George A. Philbrick

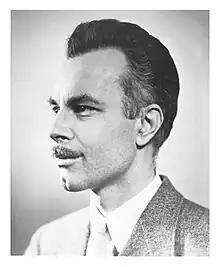
George A. Philbrick. Photographer: John Brook.

George A. Philbrick was an American engineer. He was responsible, through his company George A. Philbrick Researches (GAP/R), for the 1953 commercialization and wide adoption of operational amplifiers, a now-ubiquitous component of analog electronic systems, and the invention and commercialization of electronic analog computers based on the operational amplifier principle. He also created the first electronic training simulator, the Polyphemus. The invention, or co-invention, of the operational amplifier has also been credited to a number of other people, including a war-needs driven Bell Labs team led by Clarence A. Lovell (C. A. Lovell et al., 1940 ff.) and Loebe Julie.